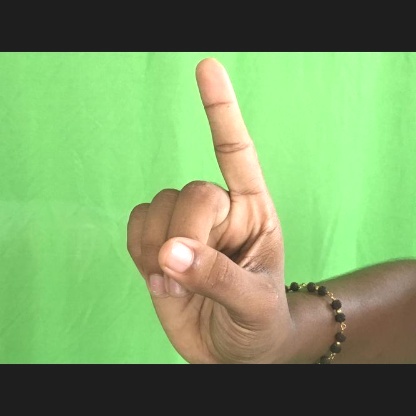
Mudra: Suchi